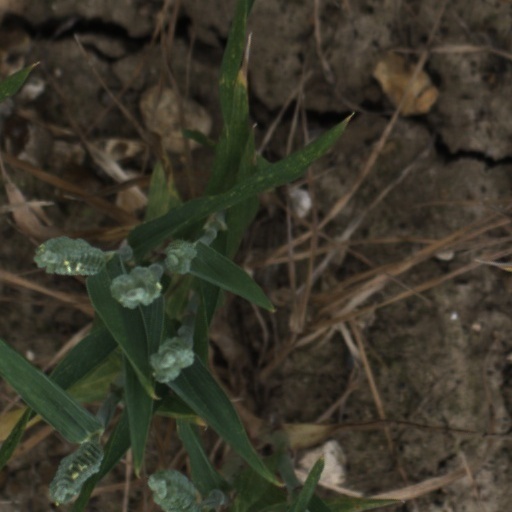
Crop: wheat